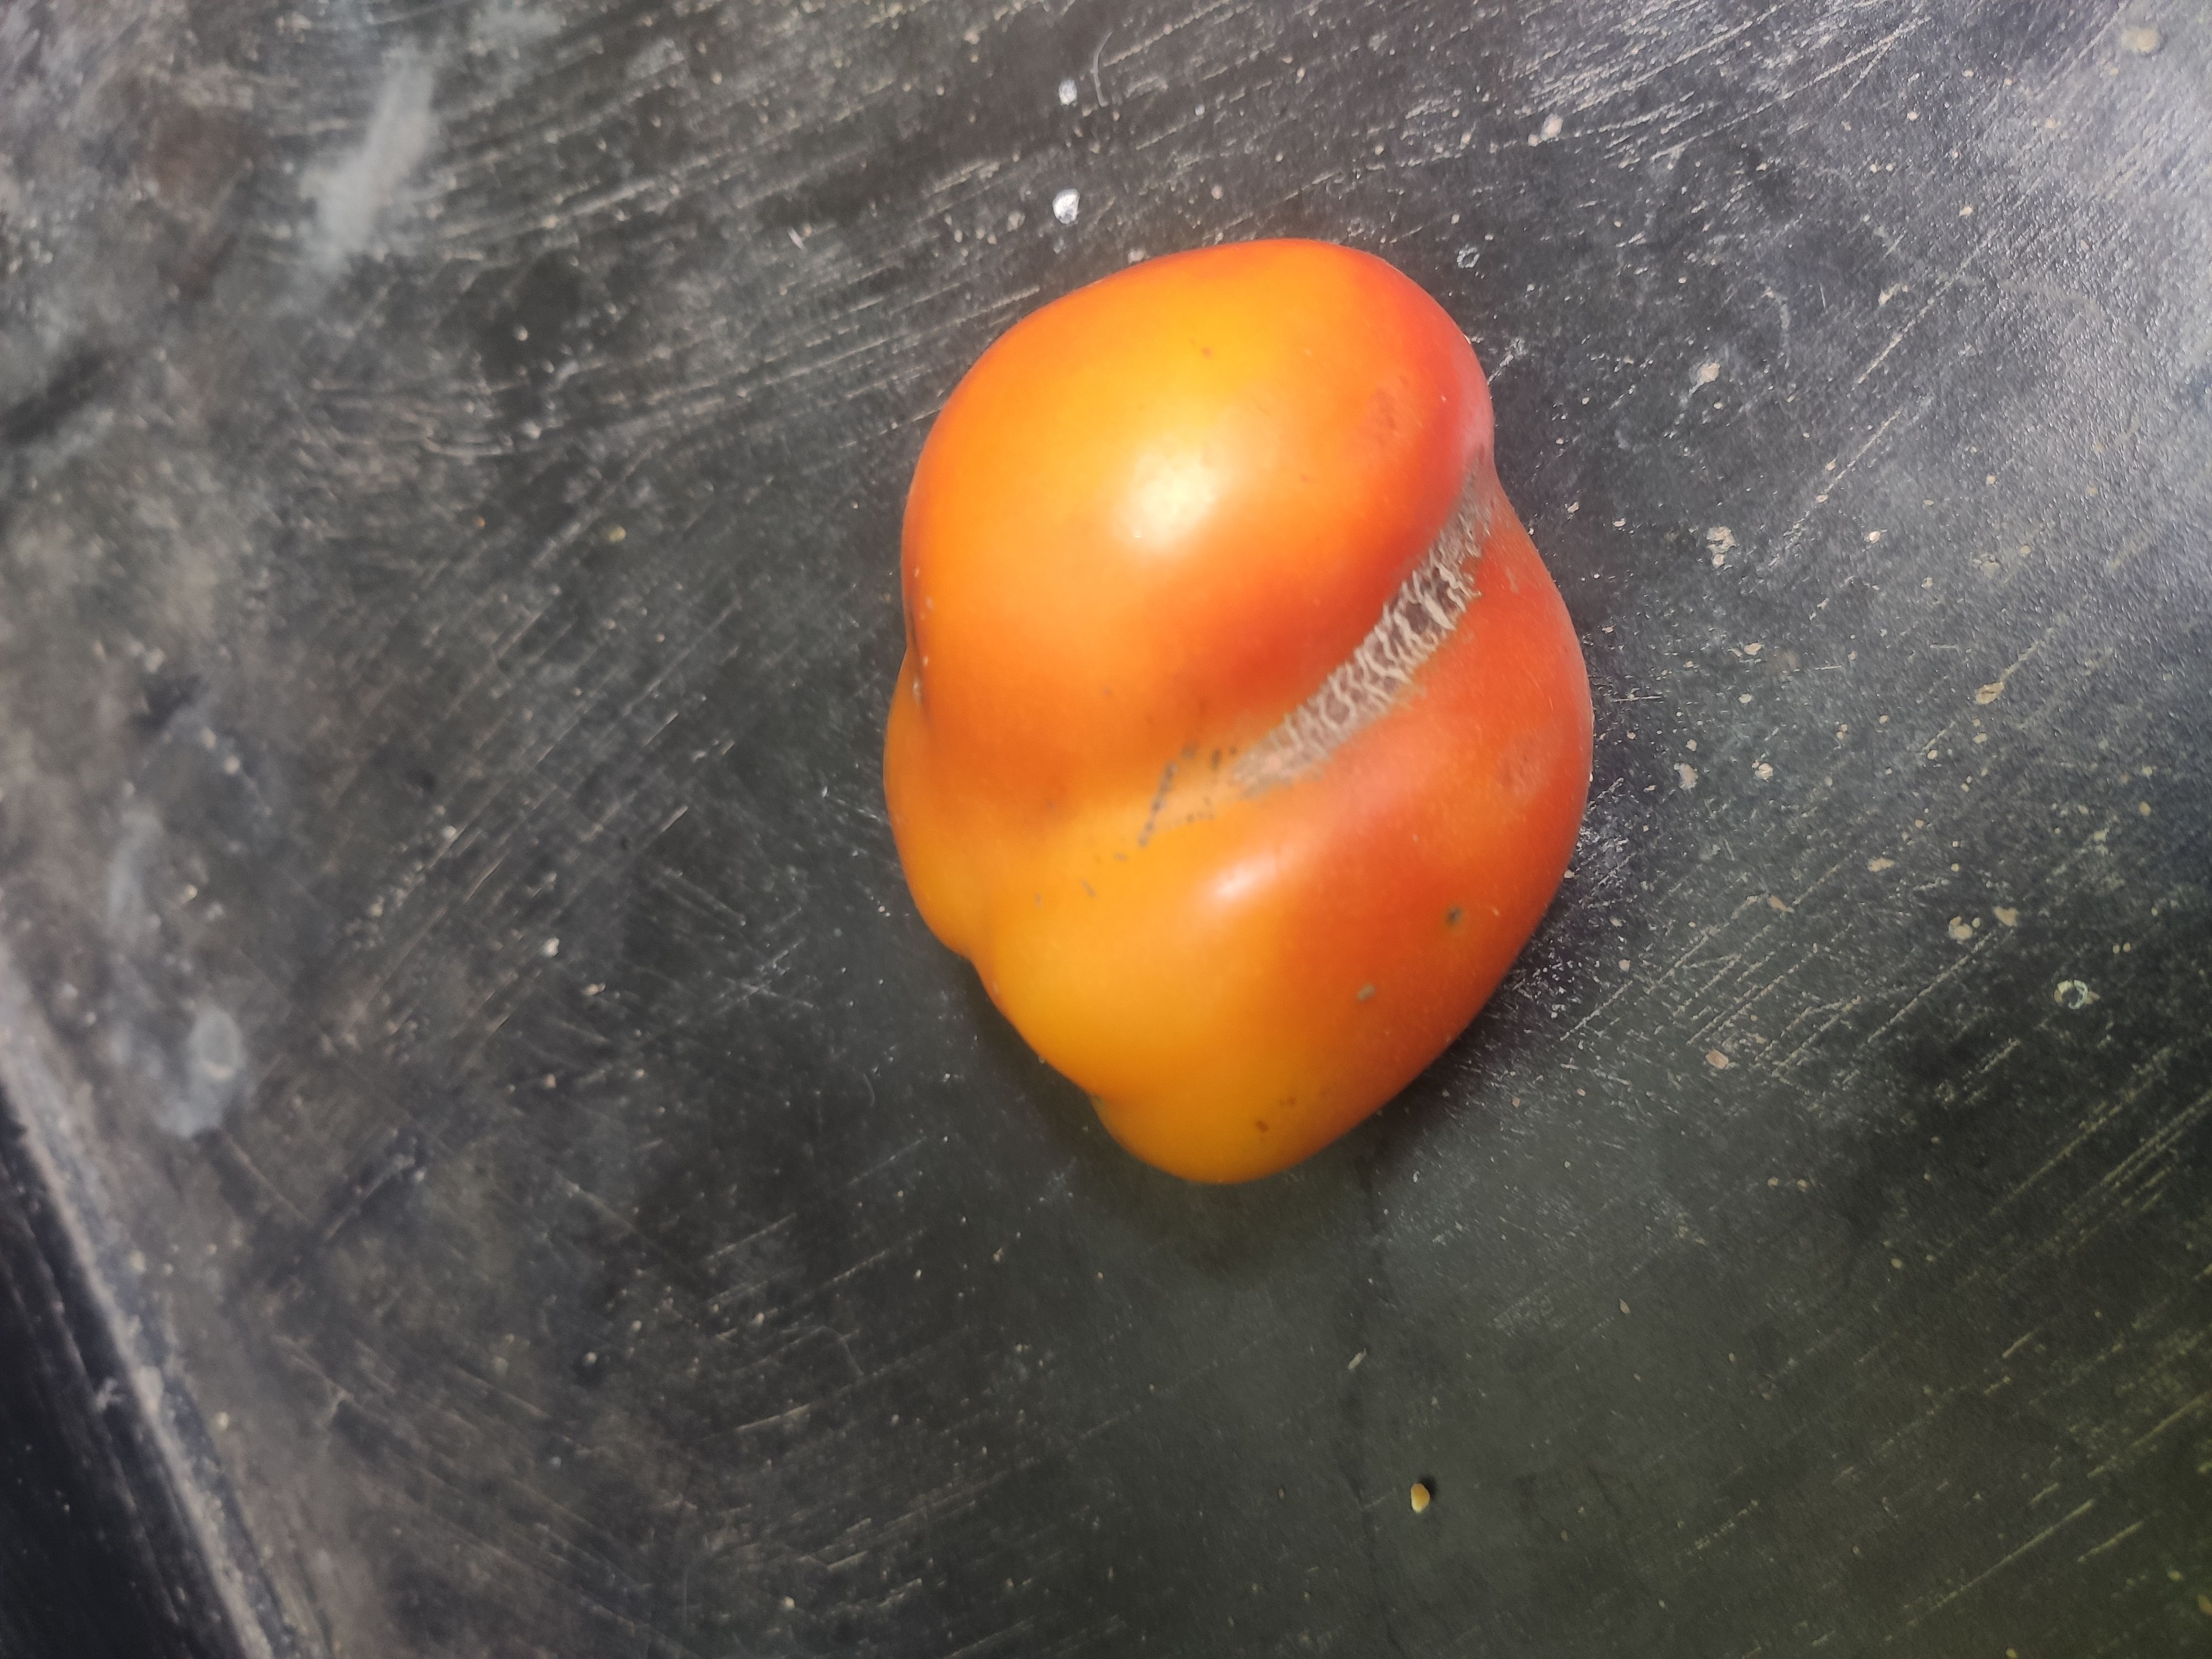
Fruit: tomatoes
Grade: 2nd-grade